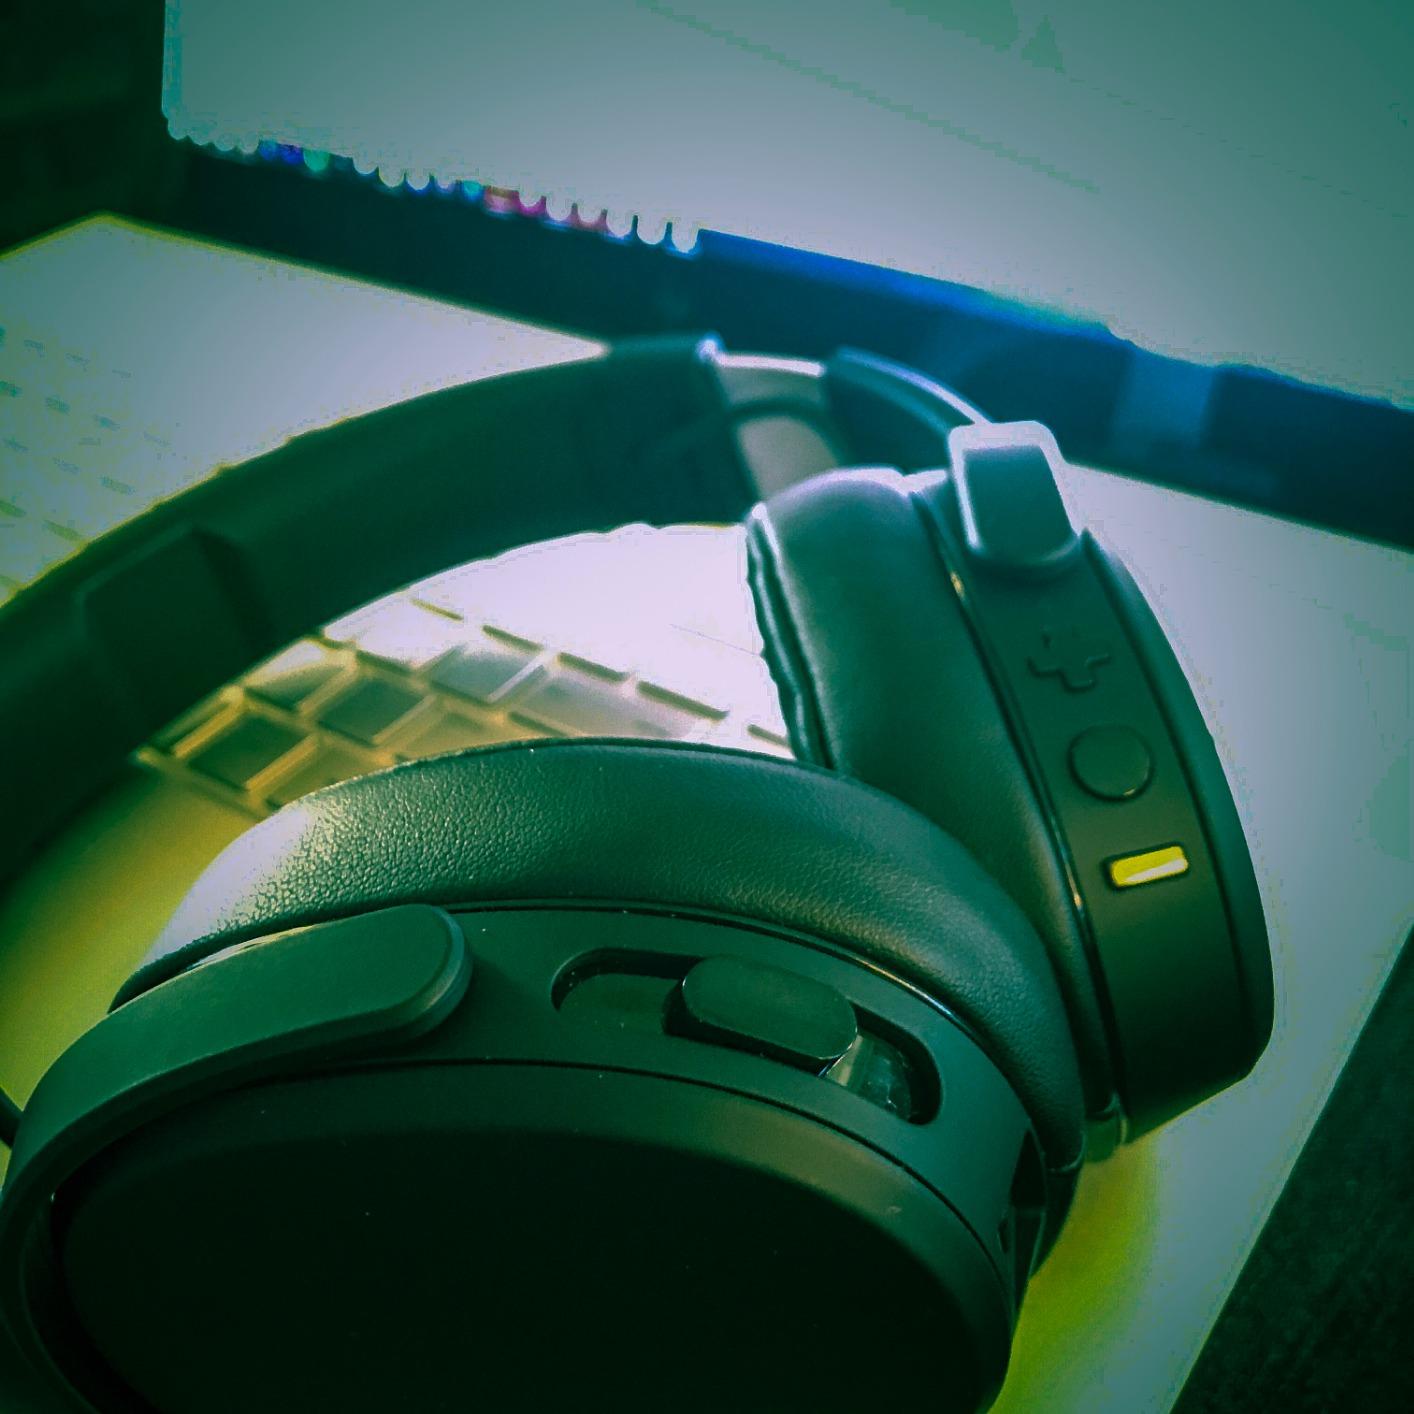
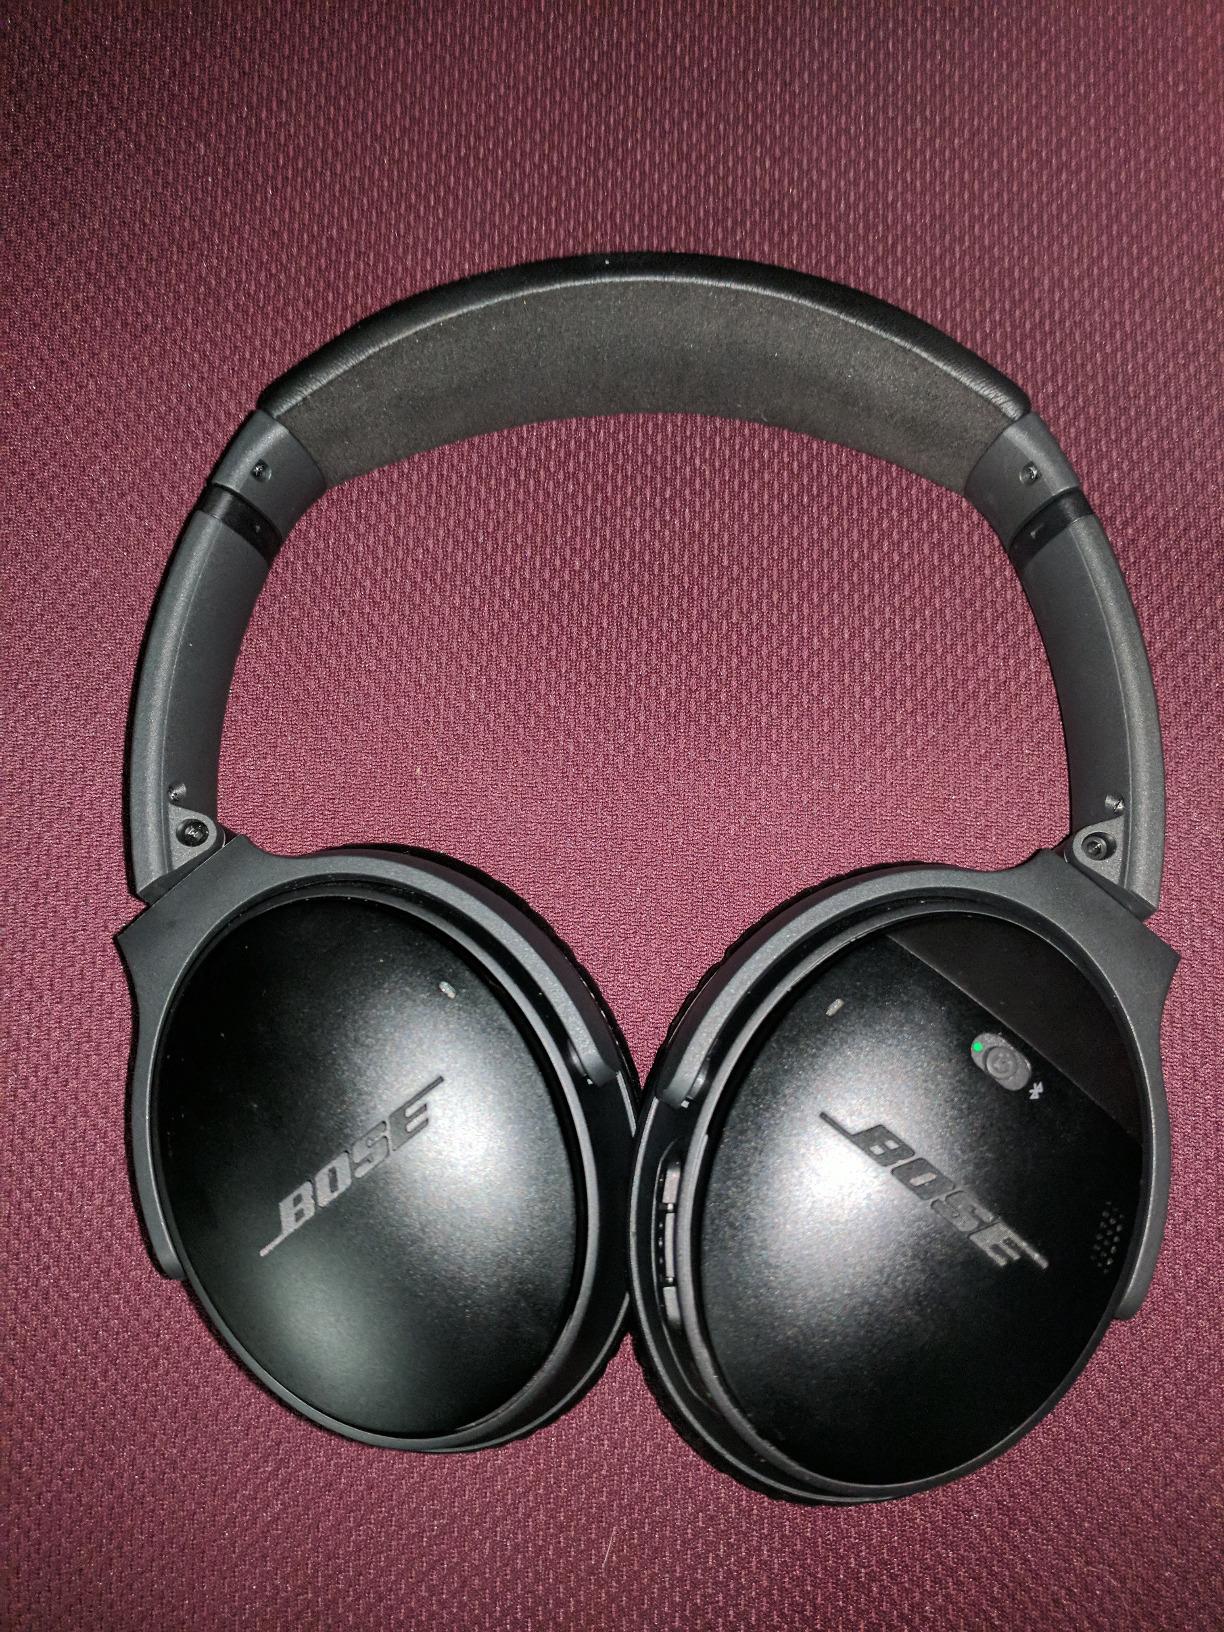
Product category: headphones
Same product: no